Javier Fernández (figure skater)

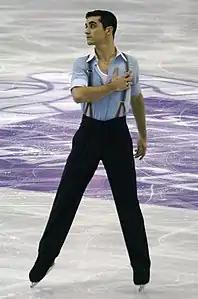
Fernández at the 2015–16 Grand Prix of Figure Skating Final

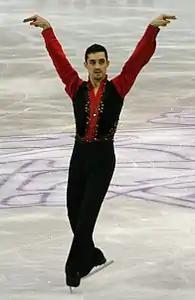
Fernández at the 2015–16 Grand Prix of Figure Skating Final

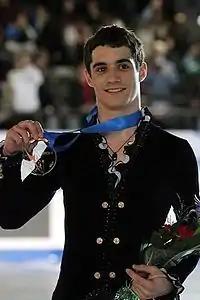
Fernández at the 2011–12 Grand Prix of Figure Skating Final

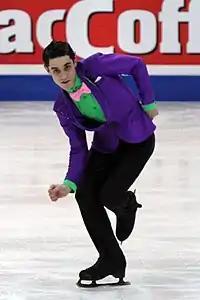
Fernández at the 2011 European Figure Skating Championships

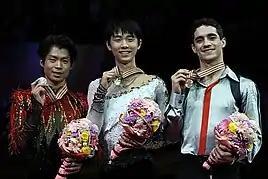
Fernández at the 2014 World Championships podium

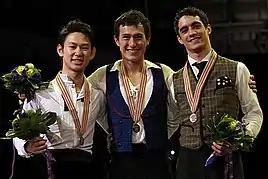
Fernández and his fellow medalists at the 2013 World Championships

Small medals for short program and free skating awarded only at ISU Championships.